The Goat Life

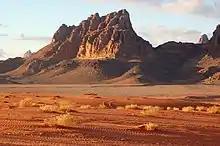
The crew was stranded in Wadi Rum for 70 days during the 2020 COVID-19 pandemic in Jordan

Although the film is set in Saudi Arabia, the production team was not granted permission to shoot there, hence they had to move to other countries. The film's major scenes takes place in desert places. Principal photography began on 1 March 2018 with a customary pooja function. The first schedule began in Thiruvalla, Pathanamthitta, Kerala, where flashback scenes of Najeeb's life before he arrived in Saudi Arabia was shot. At that time, the plan was to complete filming in 150 days spanning 18 months. That month, filming also took place at Muthalamada railway station in Palakkad border. The Kerala schedule was completed by April first week. About 25 percent of the film was finished, with major portions yet to be shot. The second schedule began in Jordan in January 2019. Prithviraj joined the sets by the end of that month.